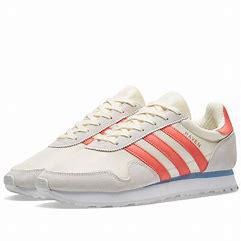
Brand: Adidas
Model: Haven